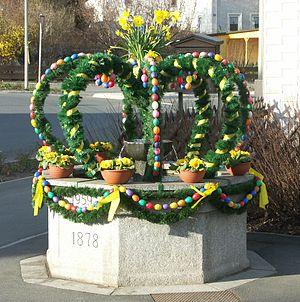
Le Fichtelgebirge est une chaîne de moyennes montagnes au nord-est de la Bavière s'étendant d'est en ouest depuis la ville de Bayreuth jusqu'à la frontière tchèque, au sud des Länder de Thuringe et de Saxe.
Les huguenots sont les protestants du royaume de France et du royaume de Navarre pendant les guerres de Religion de la seconde moitié du XVIᵉ siècle, au cours desquelles ils ont été – sous ce nom – en conflit avec les catholiques. À partir du XVIIᵉ siècle, les huguenots sont appelés religionnaires, car les actes royaux ne parlaient pas de protestantisme mais de religion prétendue réformée.